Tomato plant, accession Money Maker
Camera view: bottom (45 deg); turntable rotation: 180 degrees
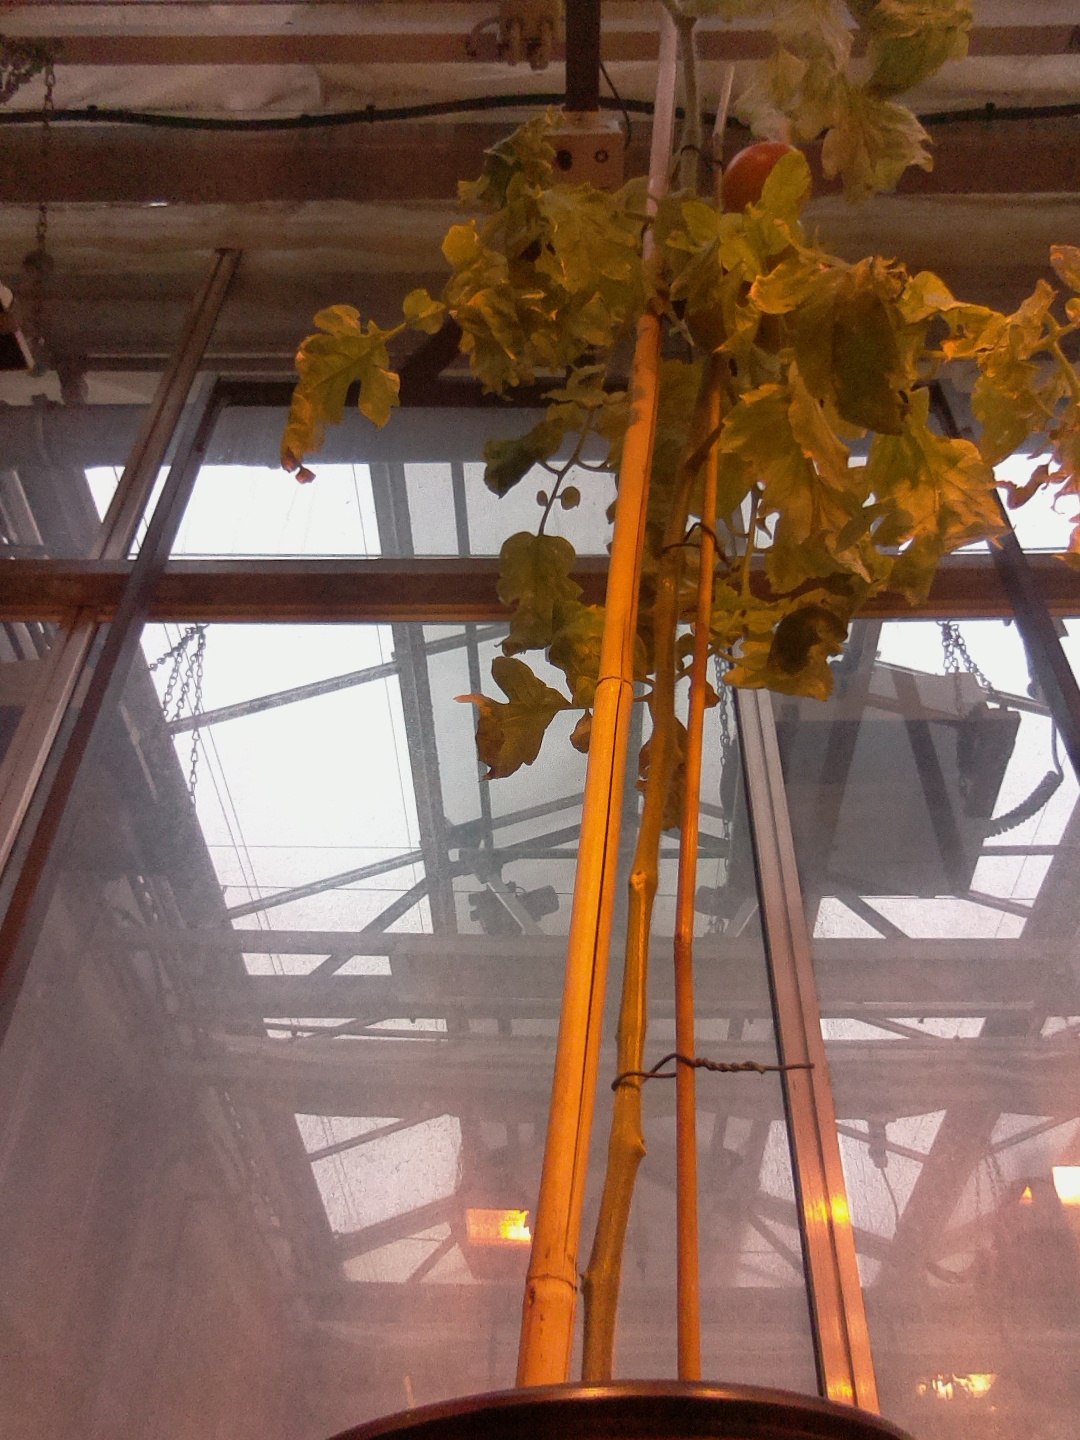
BBCH growth stage 81: 10%-20% of fruits show typical fully ripe color